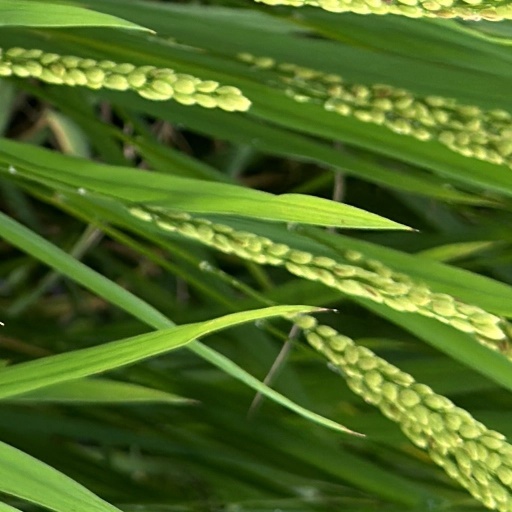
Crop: rice